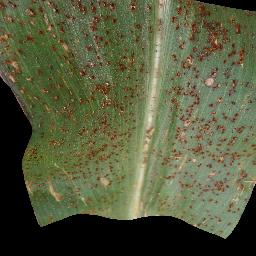
Label: Corn___Common_rust